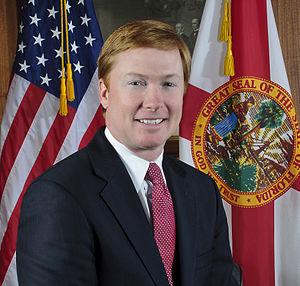
Adam Hughes Putnam est un homme politique américain né le 31 juillet 1974. Membre du Parti républicain, il est élu à la Chambre des représentants des États-Unis de 2001 à 2011 puis commissaire à l'Agriculture de Floride de 2011 à 2019.